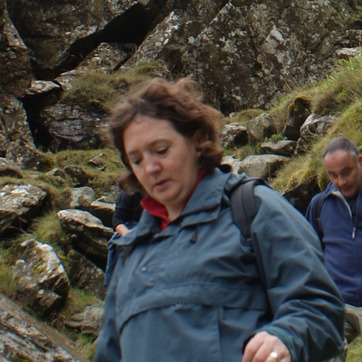
Material: skin